Rasheed Akanbi

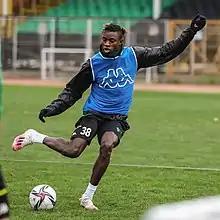
Rasheed with Kocaelispor in 2022

Rasheed Ibrahim Akanbi (born 9 May 1999) is a Nigerian professional footballer who plays as a forward, most recently for Moldovan Liga club Sheriff Tiraspol.